Borders of the oceans

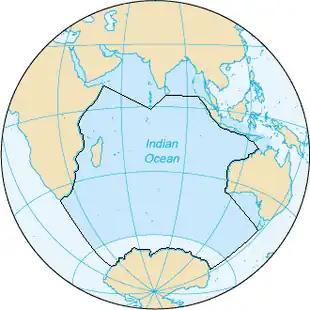
The Indian Ocean, according to the "CIA World Factbook" (blue area), and as defined by the IHO (black outline – excluding marginal waterbodies)

The Indian Ocean washes upon southern Asia and separates Africa and Australia.